Dr. Albert Johnson House

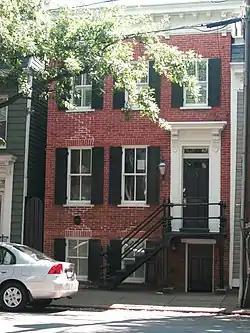

The Dr. Albert Johnson House is a historical house located at 814 Duke Street in the Bottoms neighborhood of Alexandria, Virginia, United States. It was added to the National Register of Historic Places on January 16, 2004.